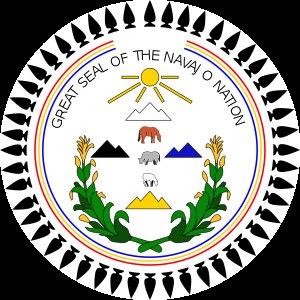
Le Grand sceau de la nation navajo est le sceau représentant les Navajos.